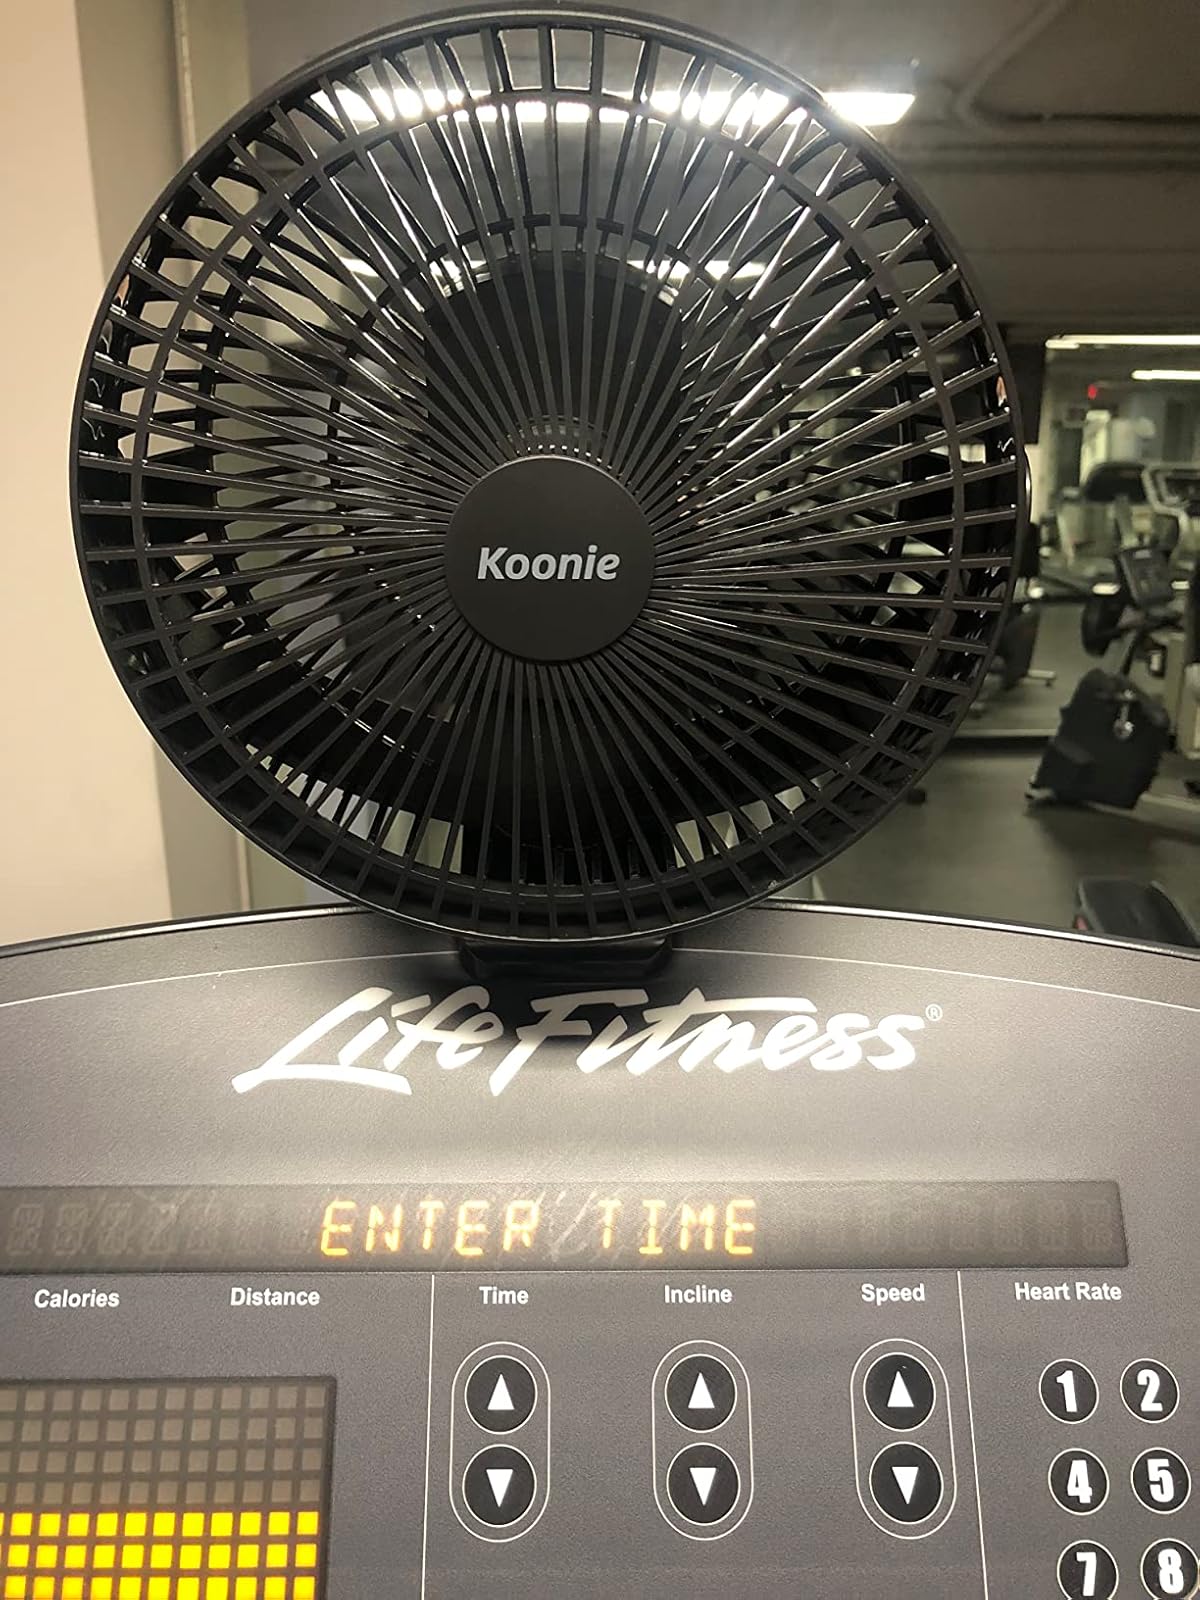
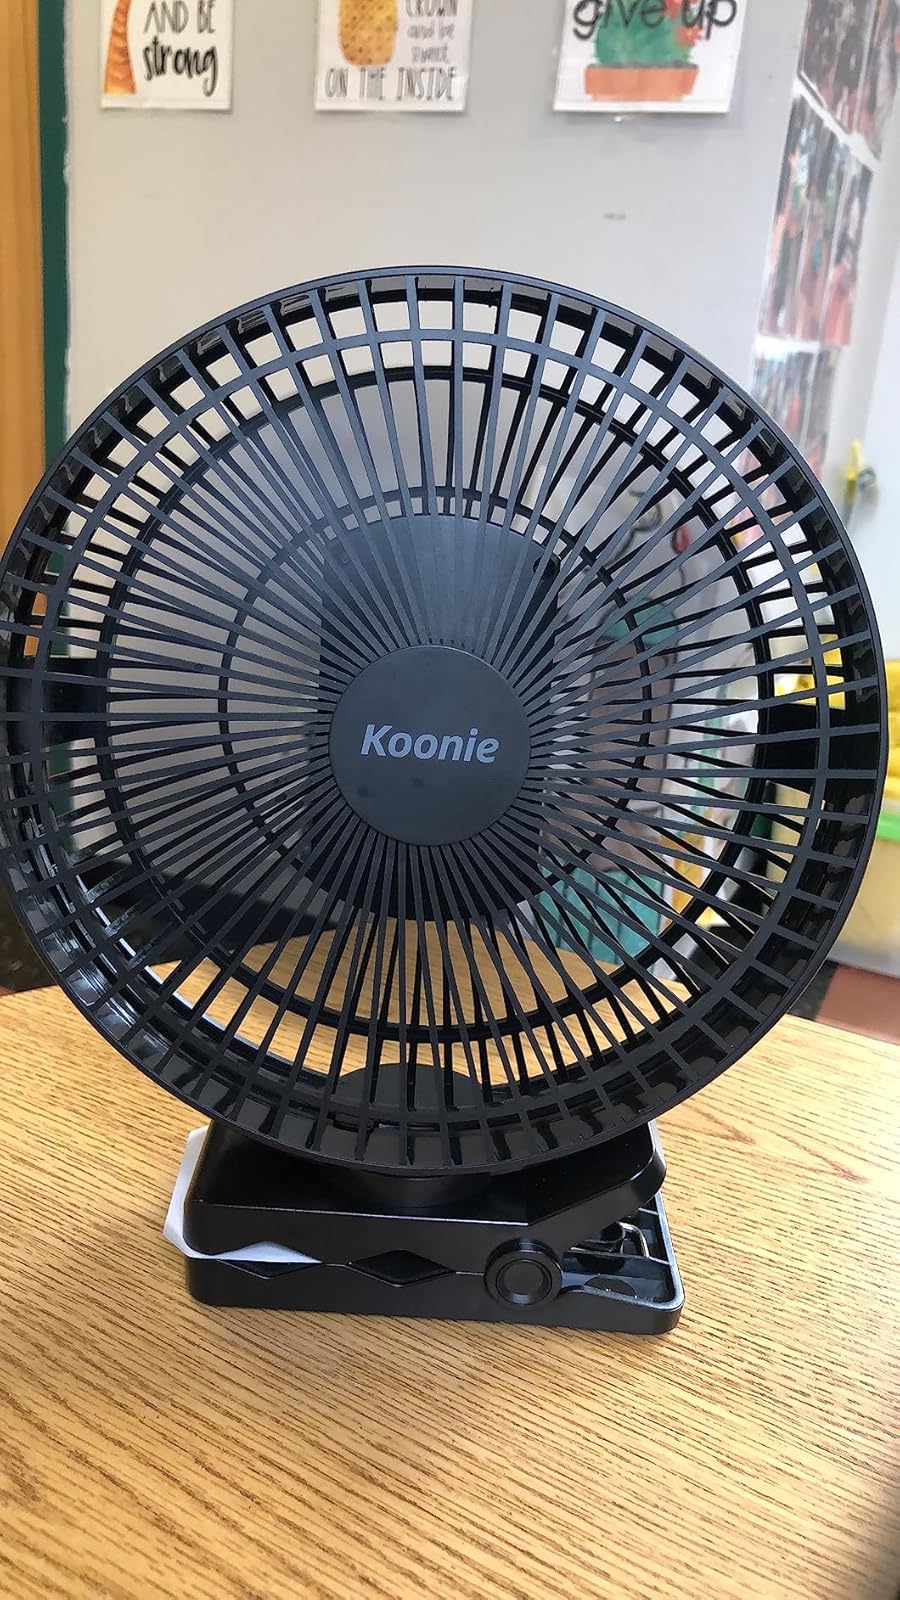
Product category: fan
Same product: yes